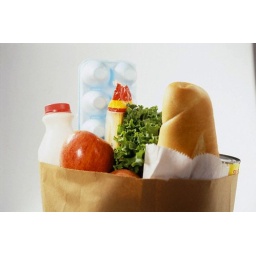
Grocery paper shopping bag --- Image by